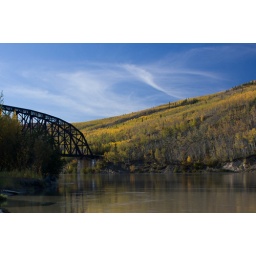
The second longest single span railroad trestle in North America. The Alaska Railroad Co. uses and maintains this bridge.